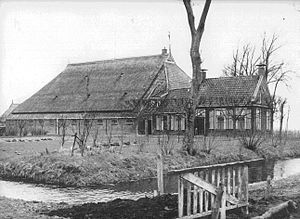
Uglebræt / Galleri
Et uglebræt er et trekantet lodret opretstående skod for et røghul øverst i gavlen skabt af trapezformet, trekantet endeafskærmning af et valmtag. Denne trekantede træplade tjente til ventilation og for at beskytte laden mod fugtighed. Gennem hullet kan kirkeugler og slørugler flyve ind og ud.